La fuga (1937 film)

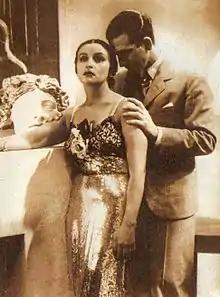
Tita Merello and Francisco Petrone in "La fuga"

La fuga is a 1937 Argentine drama film directed by Luis Saslavsky and starring Santiago Arrieta.